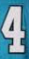
Number: 4